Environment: real
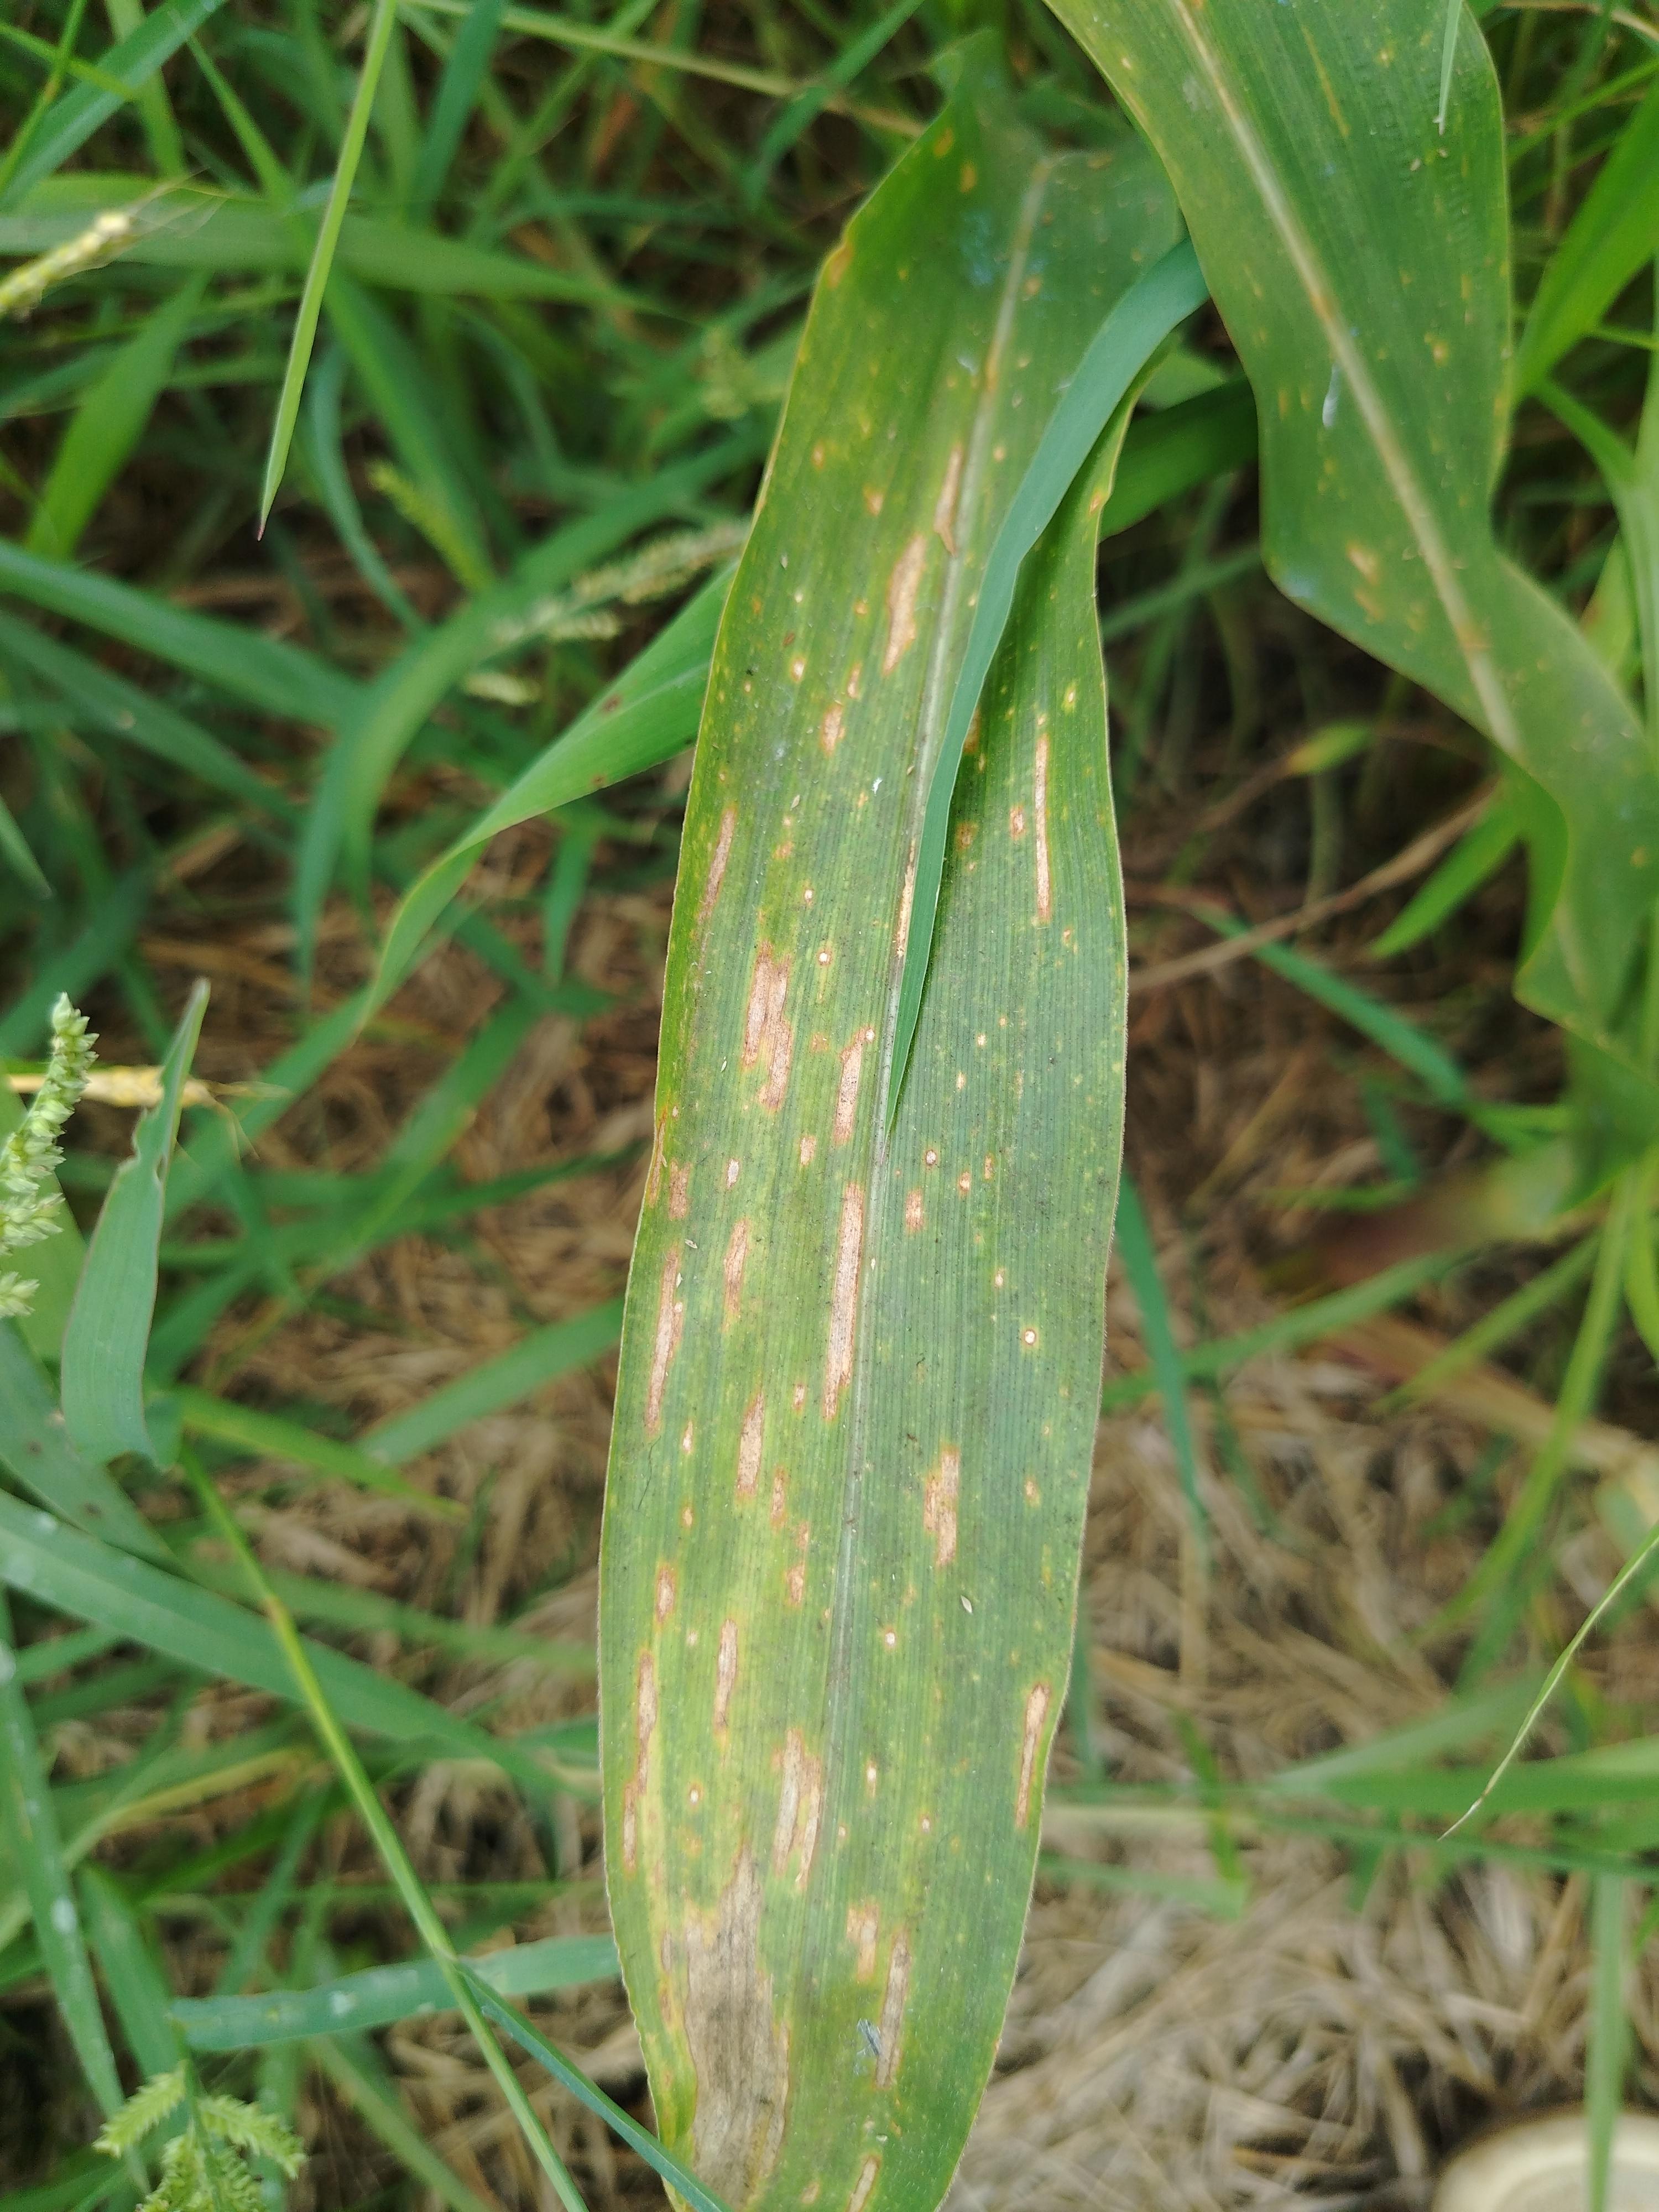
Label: gray_leaf_spot